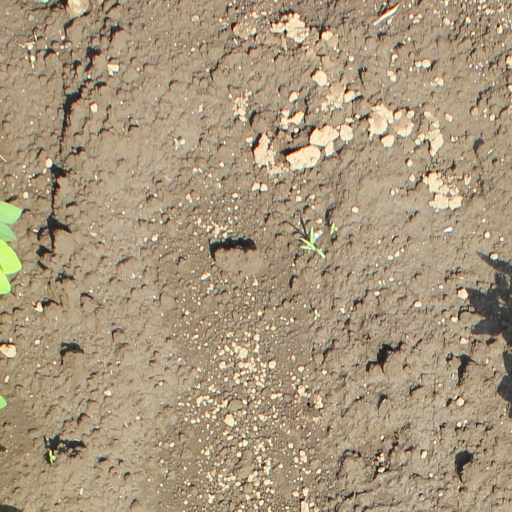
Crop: soybean